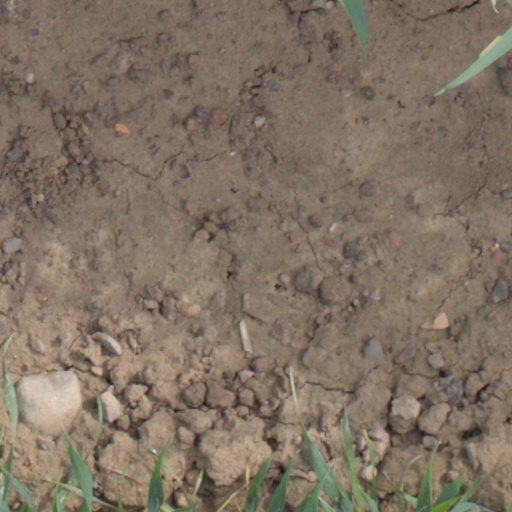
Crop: wheat